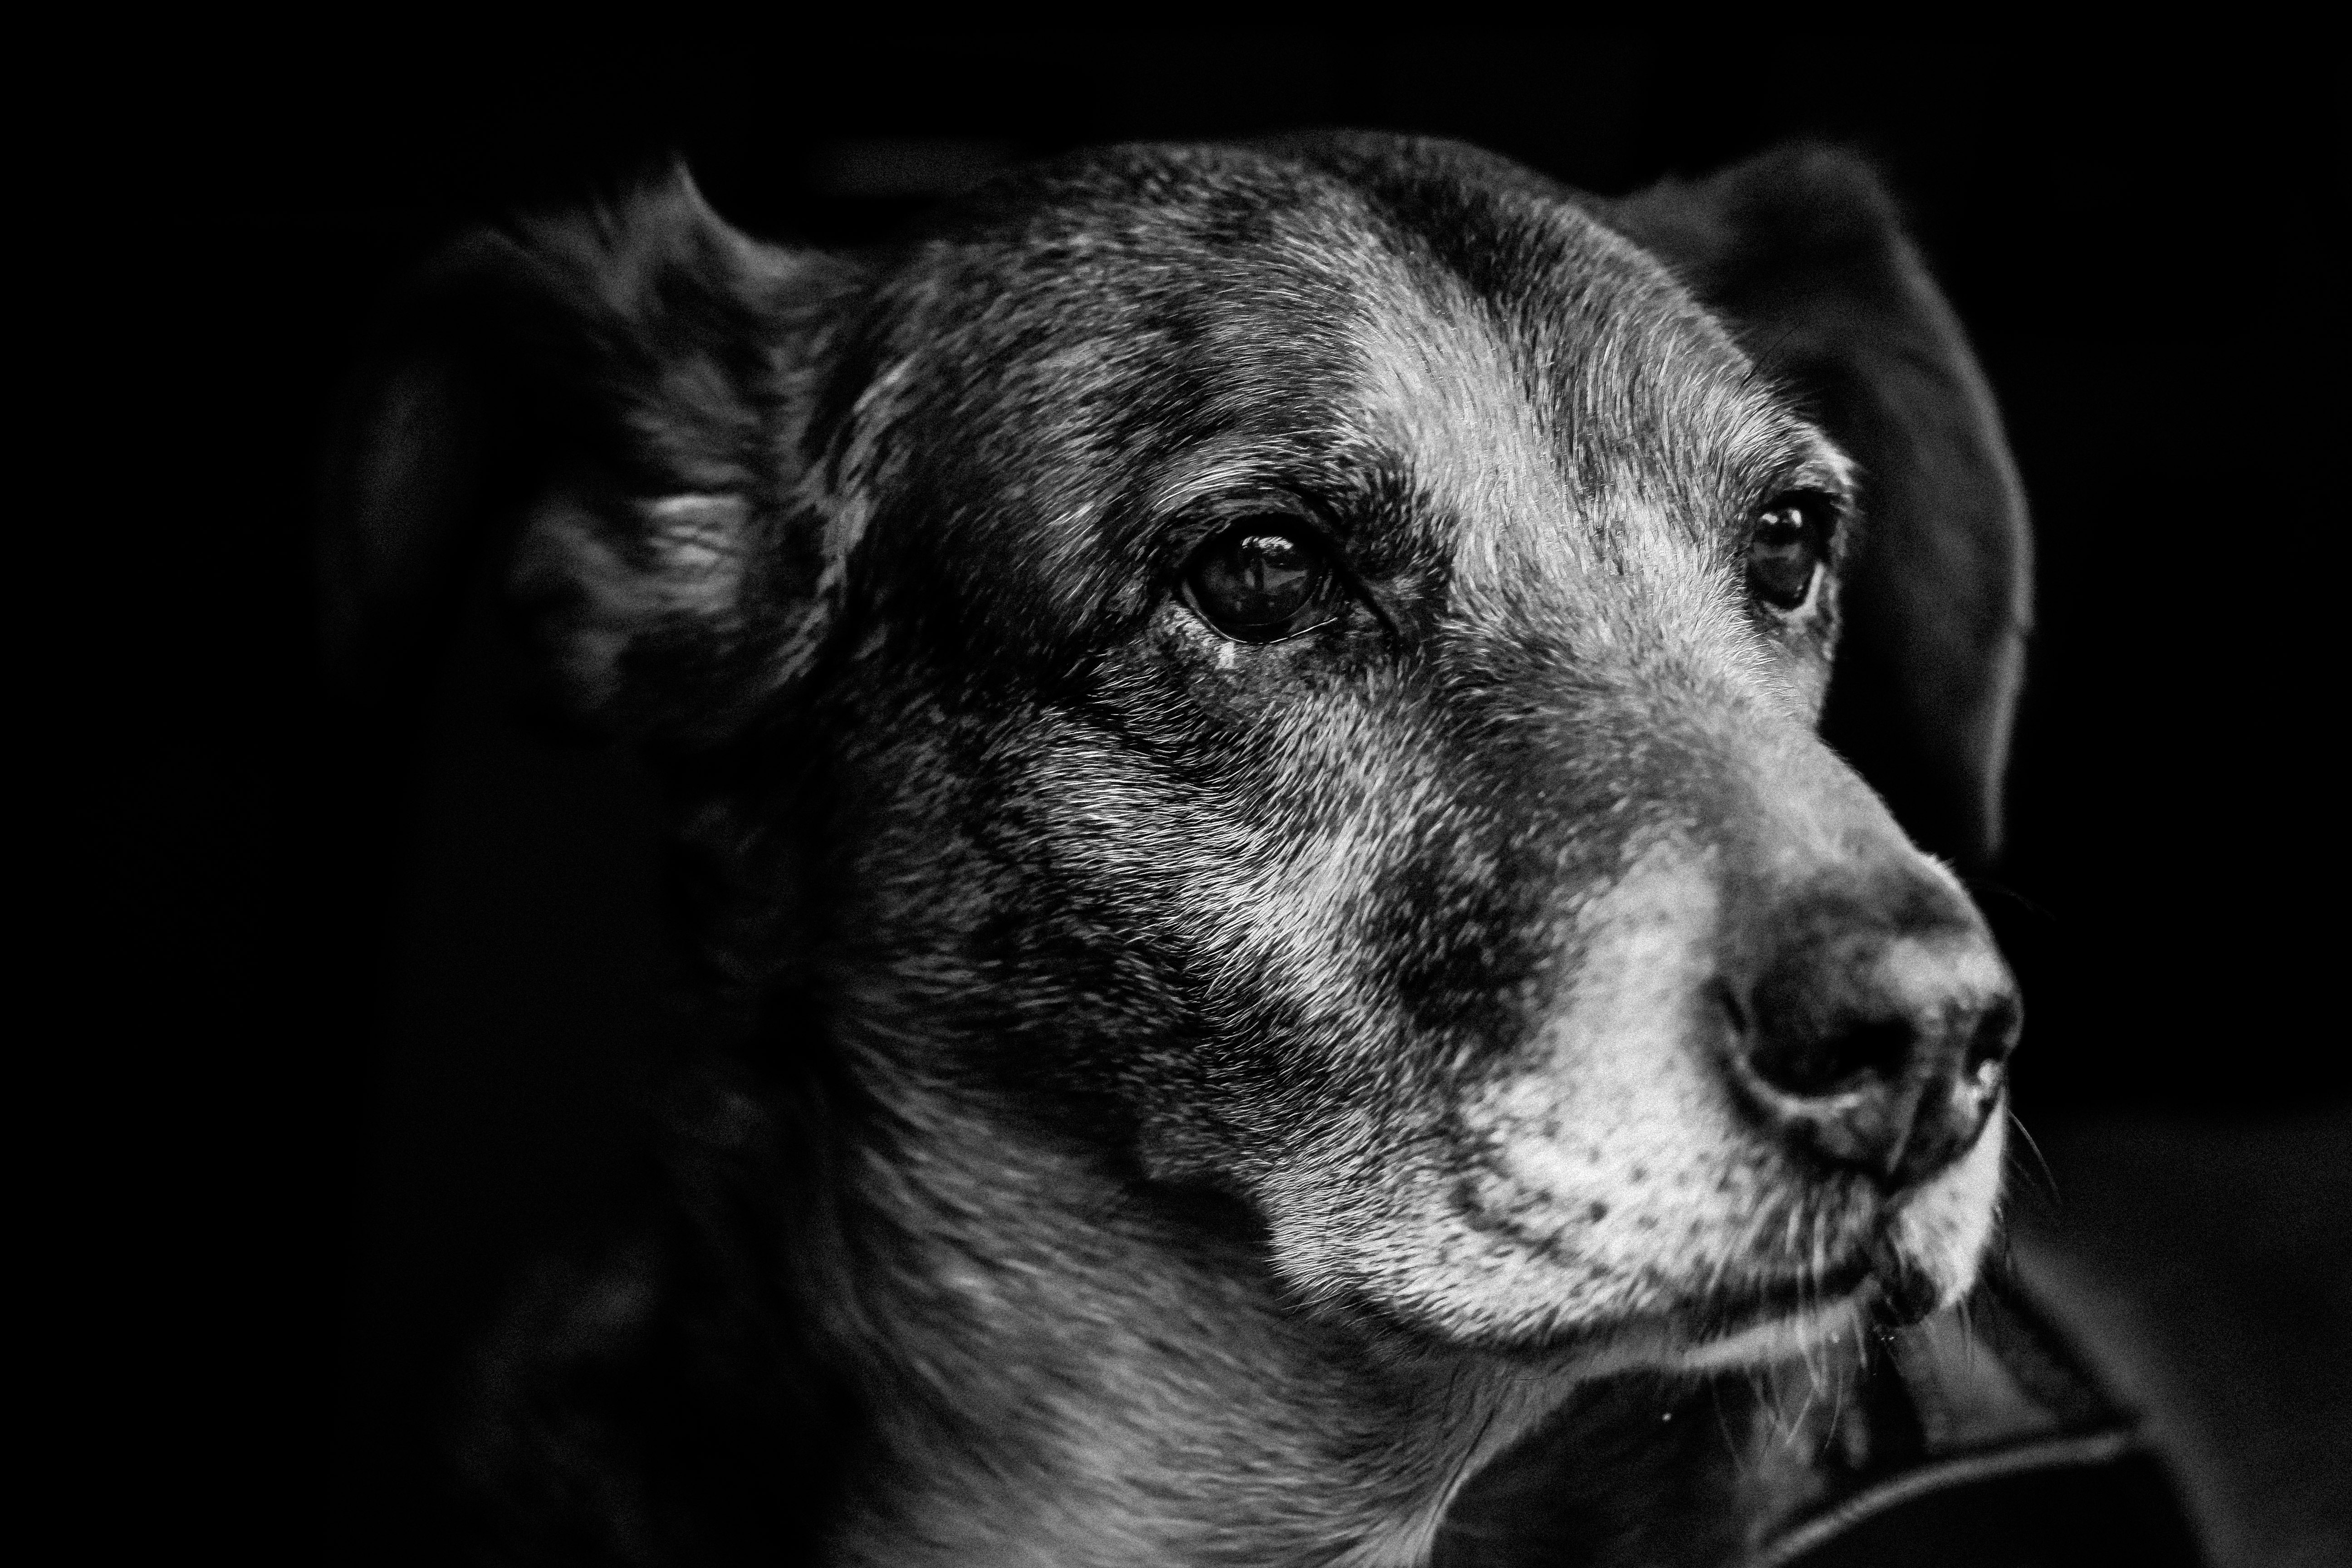
black and white, puppy, dog, animal, pet, fur, portrait, mammal, friendship, black, monochrome, friend, close up, face, nose, bart, snout, hybrid, head, vertebrate, animal world, wildlife photography, relaxed, sublime, friendly, crete, animal photo, barking, s w, quadruped, loyalty, best friend, dog snout, mixed breed dog, monochrome photography, street dog, dog like mammal, dog ears